Saint Peter's Church, Slagelse

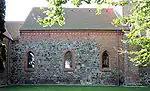

The oldest part of the church was built in the romanesque style in the 12th century from stone. The lower walls of the nave still show the church's original stone, which transitions into the brick added by later renovations. In the early 14th century, two additions to the church added a choir on the eastern side of the nave and a church porch. Later in the 14th century, a second chapel was added to the south so that the floor plan of the church resembled a cross. At the same time, the ceiling was reconstructed to include vaults. The sacristy was built in the early 16th century and had vaulted ceilings to match the renovations to the nave.